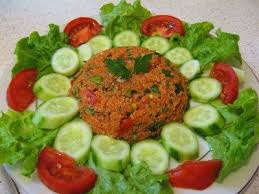
Yemek: kisir